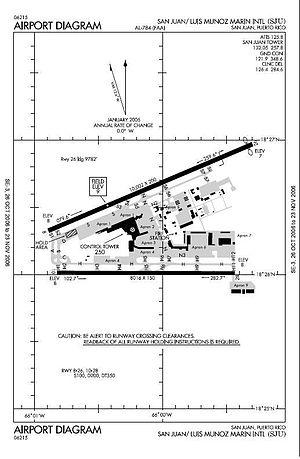
L'aéroport international Luis Muñoz Marín, en anglais Luis Muñoz Marín International Airport, est un aéroport américain situé sur l'île de Porto Rico, dans la banlieue est de San Juan, sur le territoire de la municipalité de Carolina.